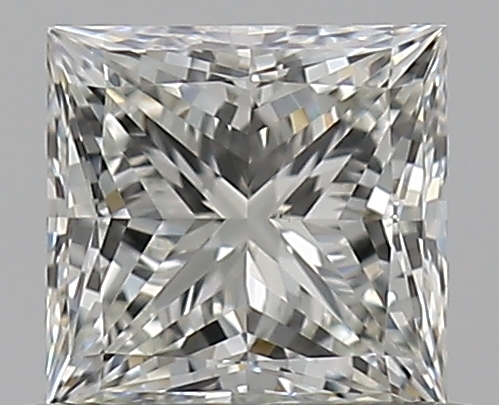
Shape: princess
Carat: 0.5
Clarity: VS1
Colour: J
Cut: EX
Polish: EX
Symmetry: VG
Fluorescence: F
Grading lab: GIA
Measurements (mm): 4.4 x 4.28 x 3.04